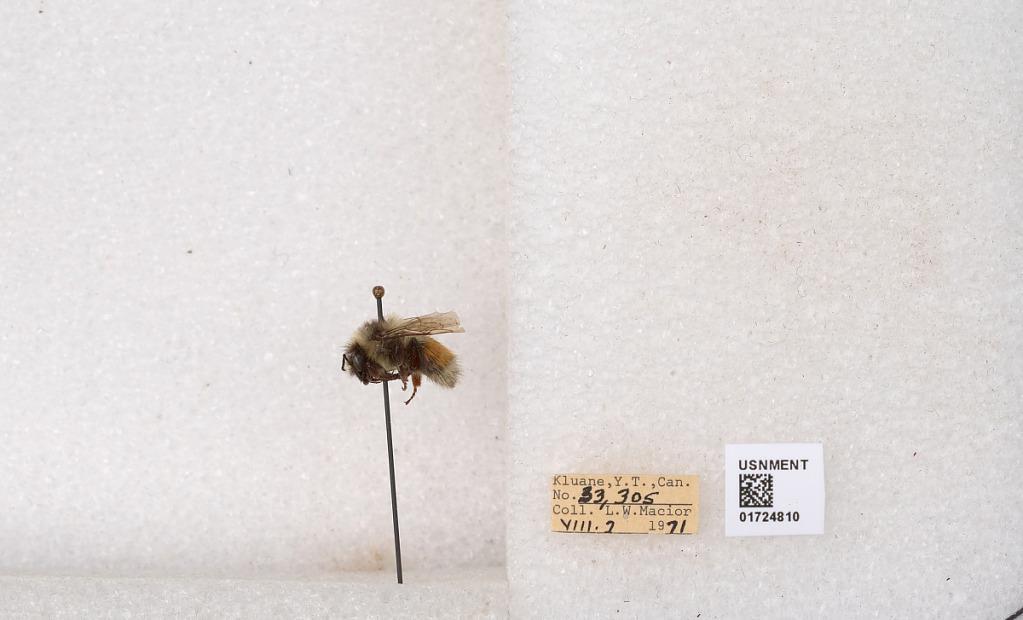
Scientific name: Bombus (Pyrobombus) sylvicola Kirby
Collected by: L. Macior
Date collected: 1971-8-2
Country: Canada
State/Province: Yukon Teritory
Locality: Kluane National Park and Reserve
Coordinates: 60.7493, -139.504